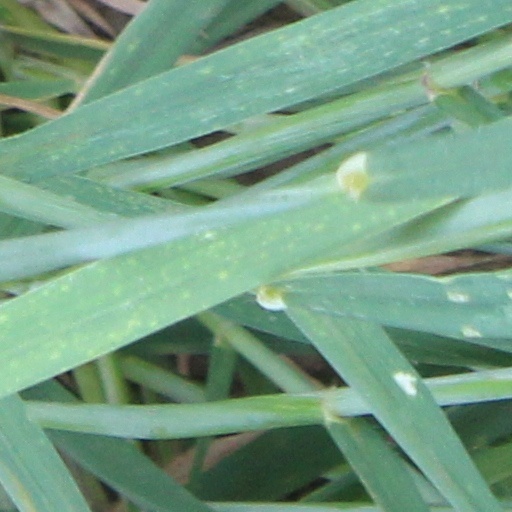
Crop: wheat